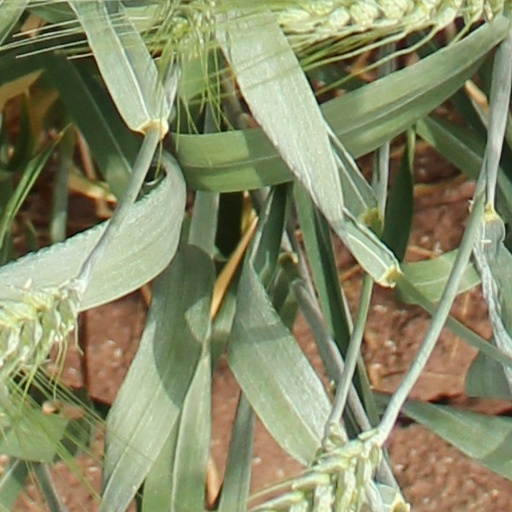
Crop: wheat